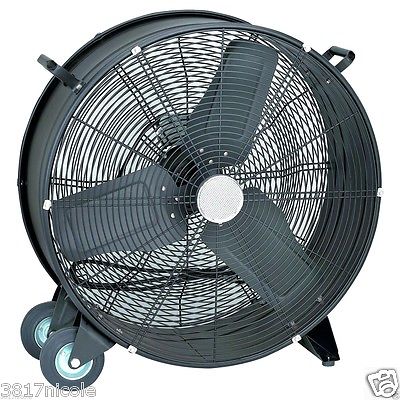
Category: fan